Aquatic ape hypothesis

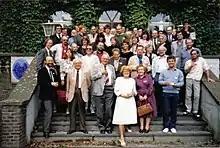
Aquatic Ape Conference delegates in Valkenburg, 1987

The AAH is generally ignored by anthropologists, although it has a following outside academia and conferences on the topic have received celebrity endorsement, for example from David Attenborough. Despite being debunked, it returns periodically, being promoted as recently as 2019.